Crucifixion Altarpiece

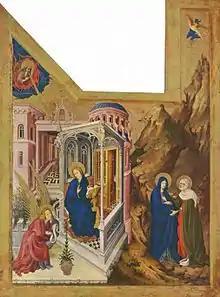
The Left Side of the Altarpiece

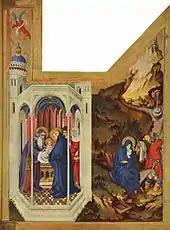
The Right Side of the Altarpiece

The left side of the altarpiece depicts the Annunciation scene, wherein the angel Gabriel appears before Mary and announces that she will be the mother to the son of God. Erwin Panofsky, a German art historian, theorized that the architecture surrounding the Annunciation scene makes purposeful contrasts between the older Byzantine style and the newer Gothic style. Moreover, Panofsky thought that this was part of reflecting the Dispensations. He believed that the older Byzantine structures symbolized the Dispensation of Mosaic Law and the newer Gothic structure, where the "Annunciation" is set, is representative of the beginning of the Dispensation of Grace. Mary is shown wearing her blue robe as she sits in front of a lectern that holds a book of hours.